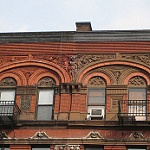
Label: buildings